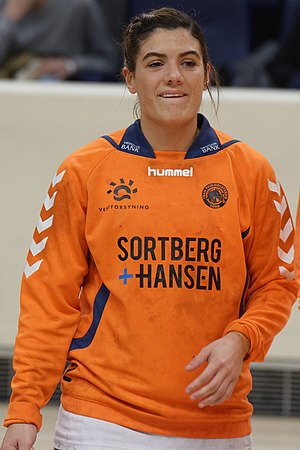
Daniella Dragojevic
Daniella Dragojevic er en dansk håndboldspiller, der spiller for Ringkøbing Håndbold. Hun vendte tilbage til klubben i 2015. Hun har tidligere optrådt for Slagelse FH, Lyngby HK, FIF, Silkeborg-Voel KFUM og Team Tvis Holstebro.